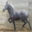
Label: horse